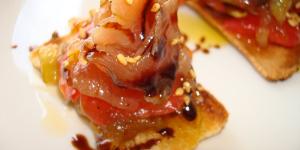
pintxo de atun rojo fresco